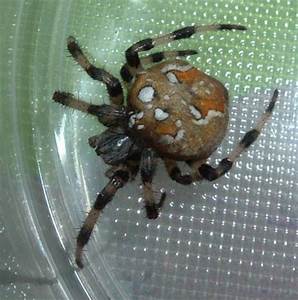
Label: ragno